Cro (musician)

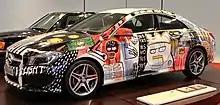
Mercedes-Benz CLA StreetStyle designed by Cro

Apart from his music, Cro also works as a designer. In 2010, he founded his own fashion label called VioVio. In 2015, he made a unique design for a Mercedes-Benz CLA which was given as a prize to one of his fans and is now part of the Mercedes-Benz Museum in Stuttgart, Germany.